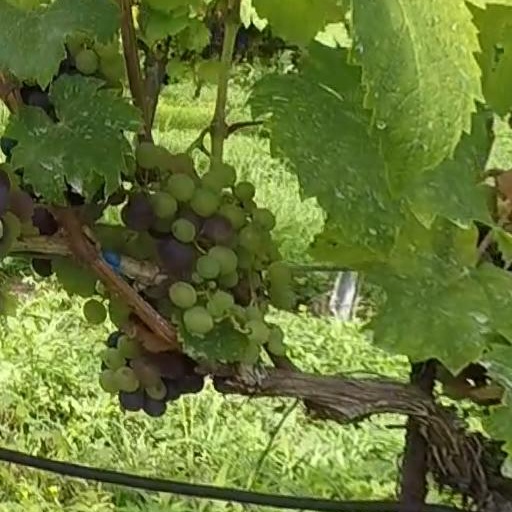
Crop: grape